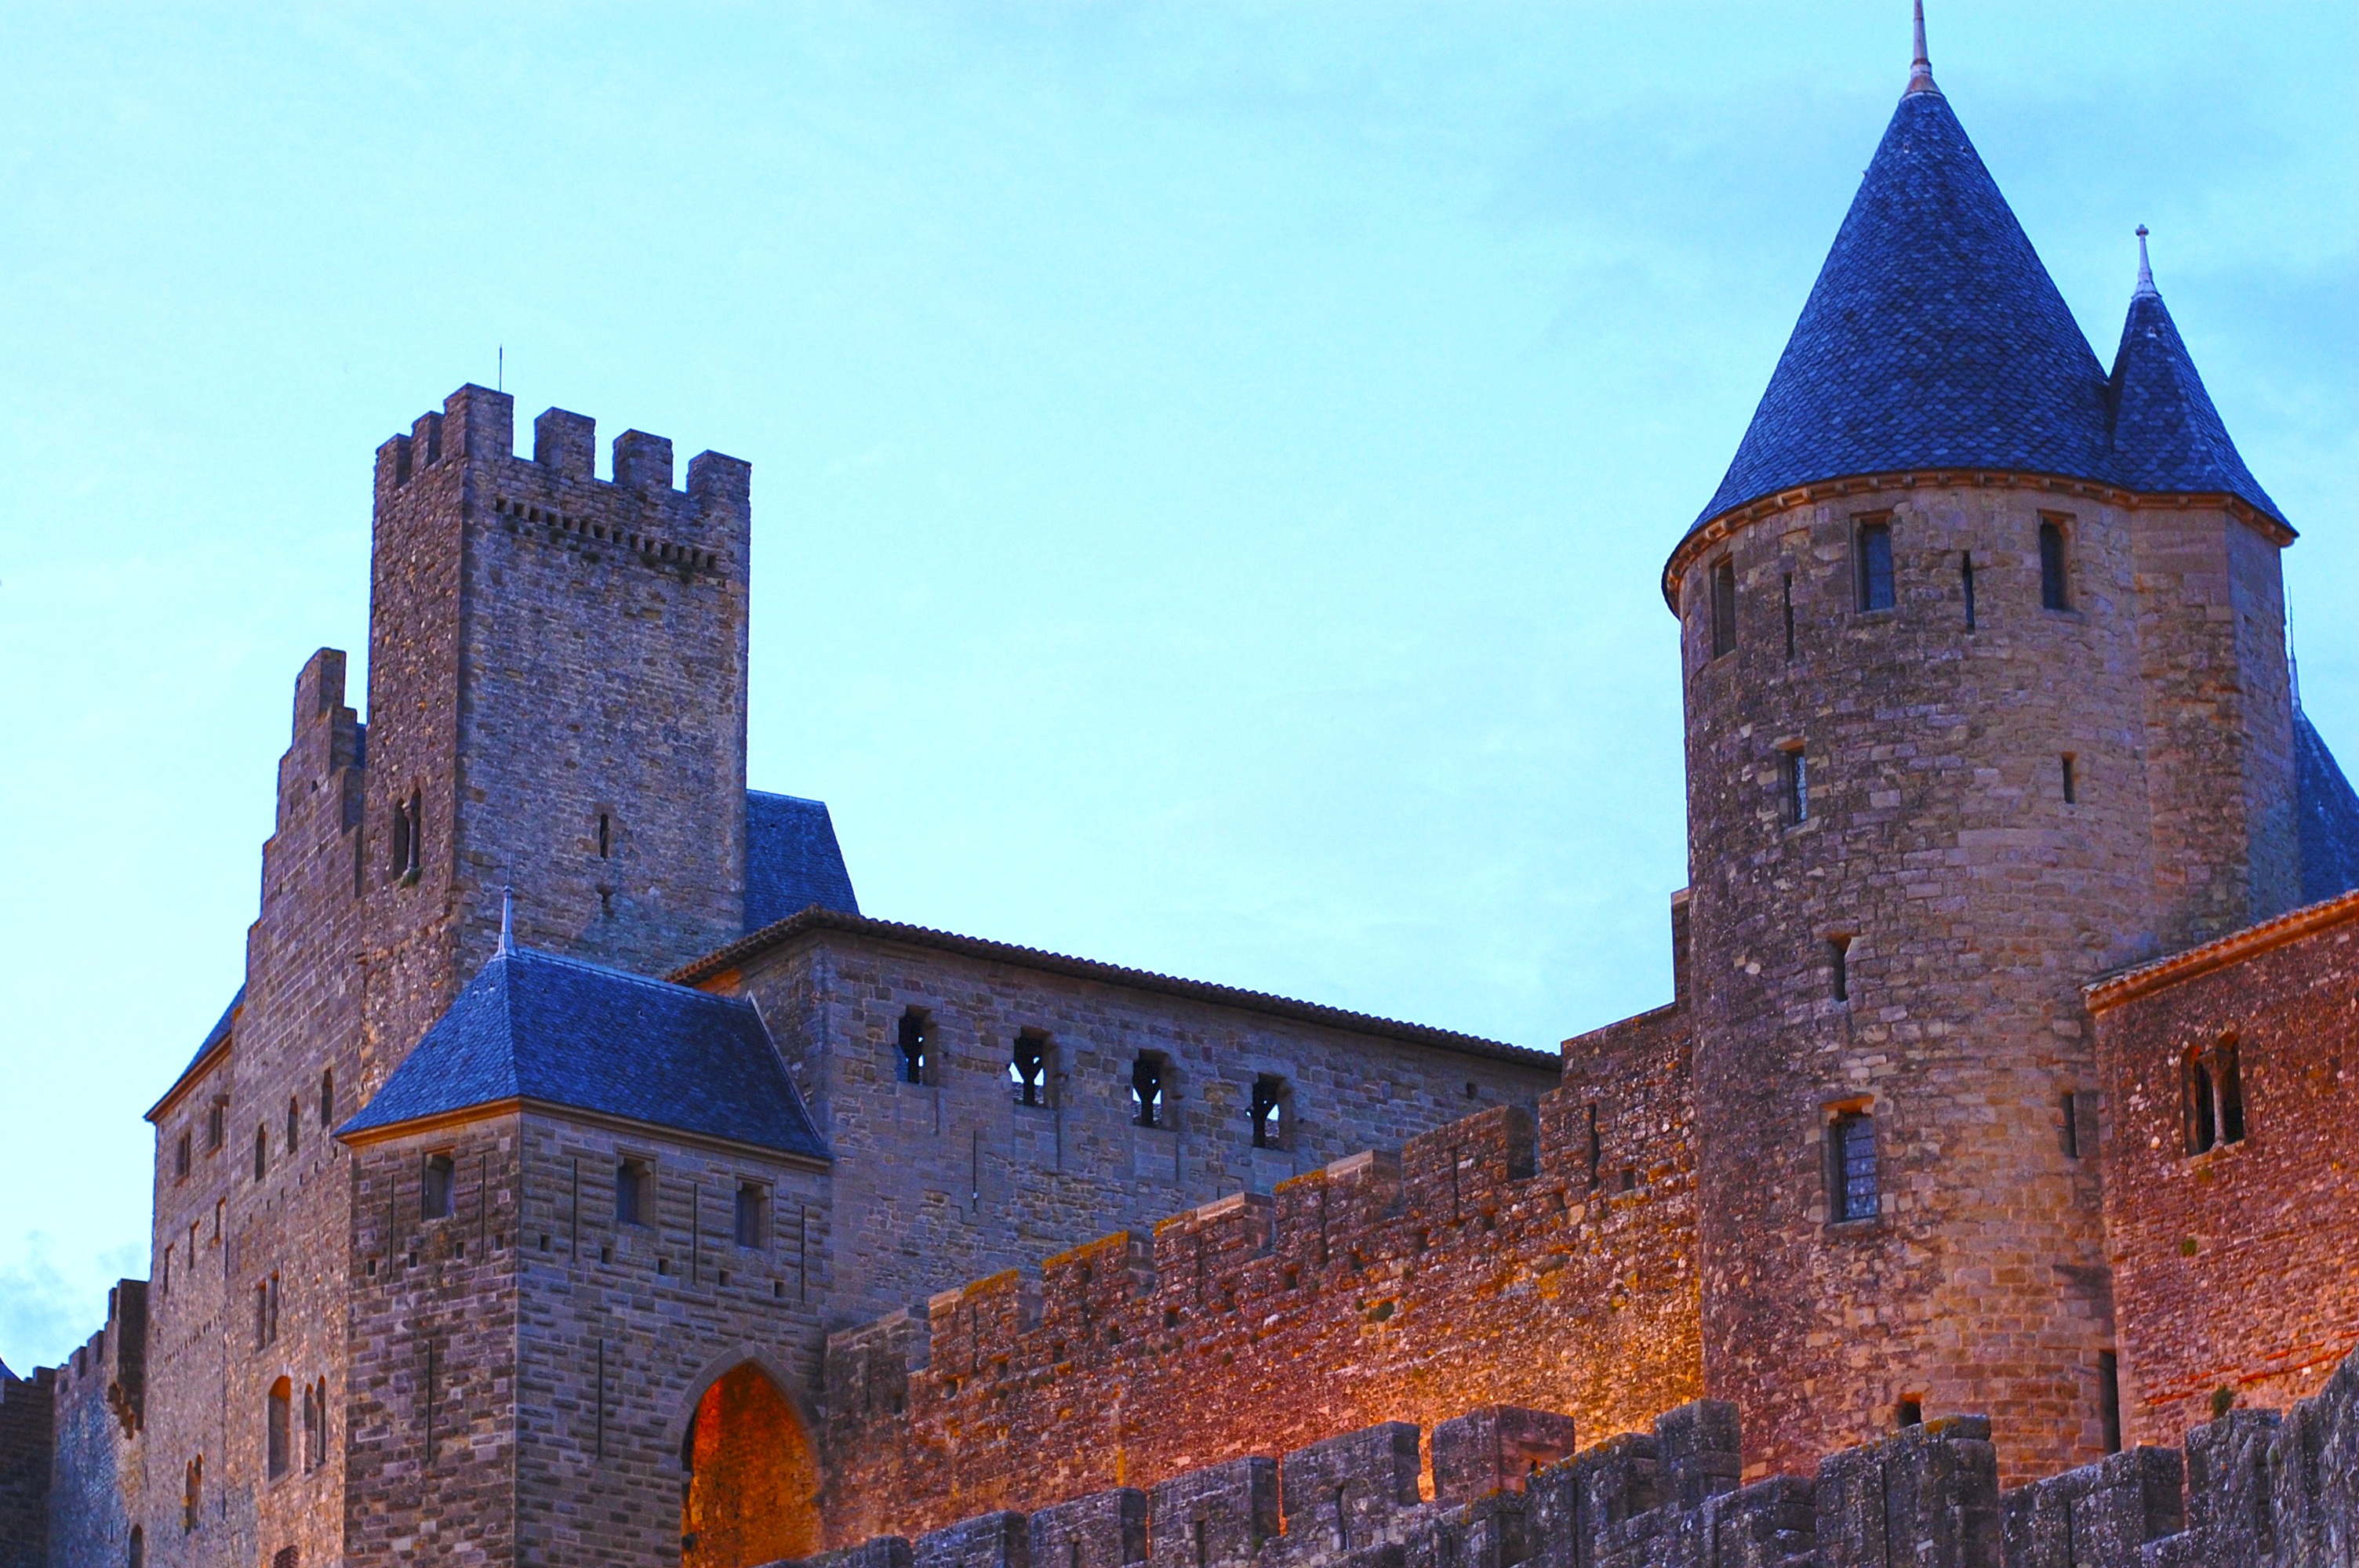
architecture, building, chateau, old, monument, dusk, france, europe, tower, castle, church, place of worship, bell tower, medieval, fortress, steeple, carcassonne, history, middle ages, torres, historic city, medieval scene, carcasone, water castle